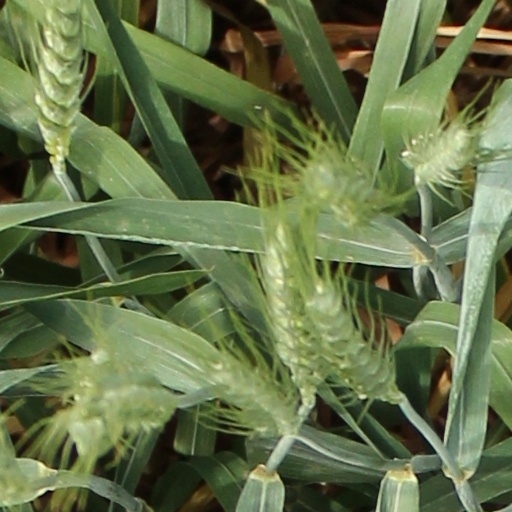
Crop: wheat